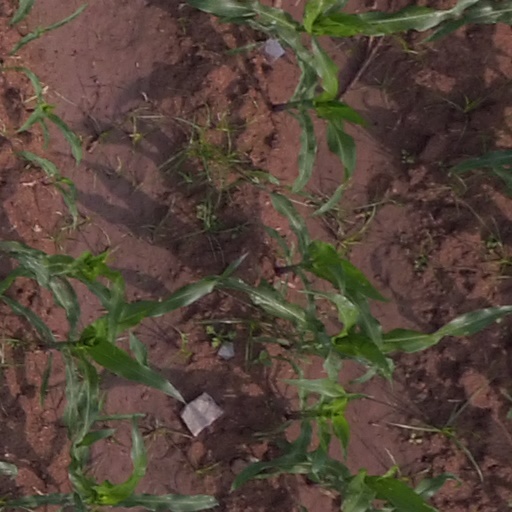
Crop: maize; corn